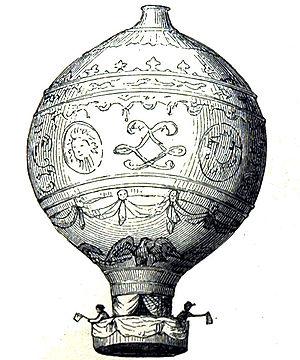
L'aérospatiale est une discipline scientifique qui rassemble les techniques de l'aéronautique et spatiales.